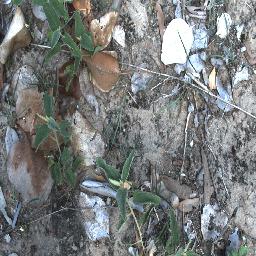
Label: negative